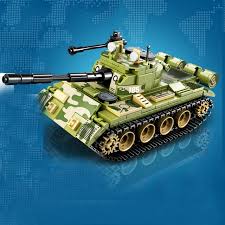
Label: Tank